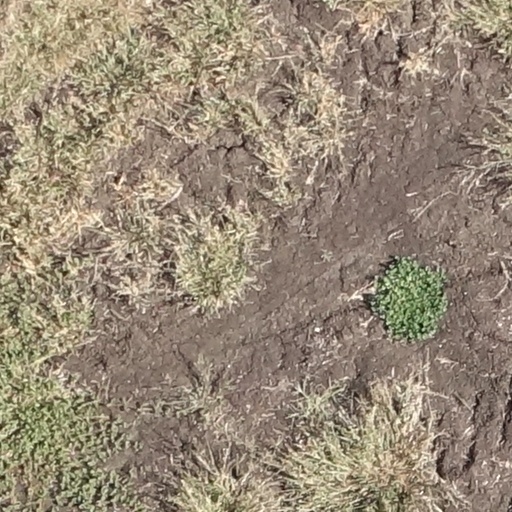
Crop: sorghum